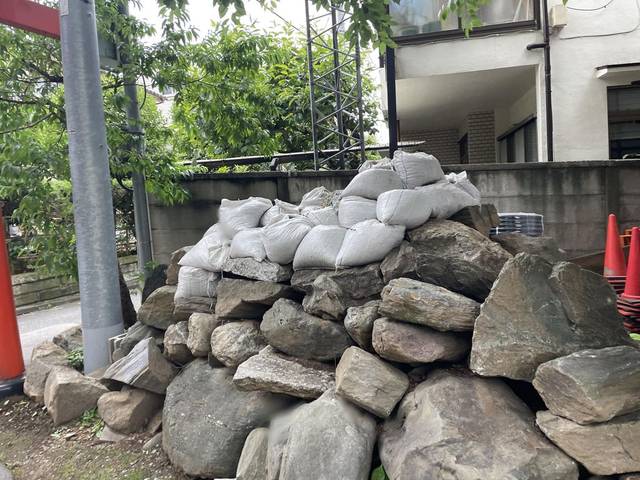
Region: Japan
Coordinates: 35.703, 139.642